Bernard Charles Hartley

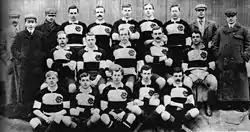
Bernard Hartley captaining the 1904 Barbarians, seated centre of middle row

Hartley first came to note as a rugby player when he represented Cambridge University. He played in one Varsity Match in 1900, winning a sporting "Blue". By the time Hartley made his international debut on 9 March 1901, he was representing Blackheath, despite still being at Cambridge. His first cap for England was at Blackheath in the 1901 Home Nations Championship encounter with Scotland. England lost the match 18–3, but Hartley finished his international career with a win when he played his second and final match for England on 15 March 1902 at Inverleith, a victory over Scotland.